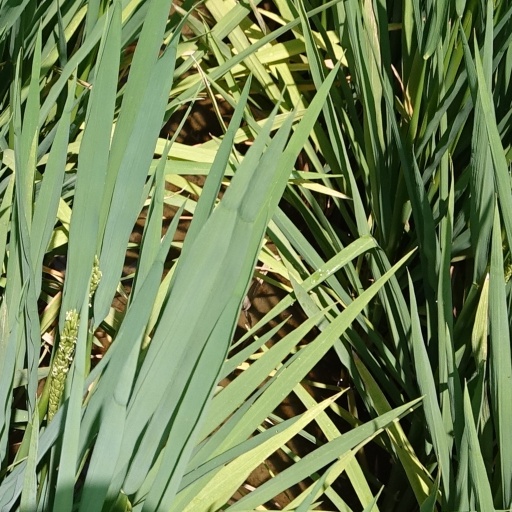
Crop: rice